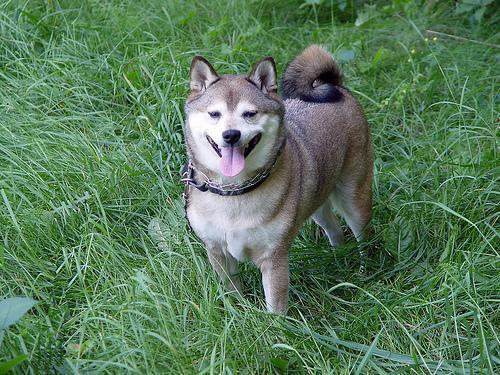
shiba inu